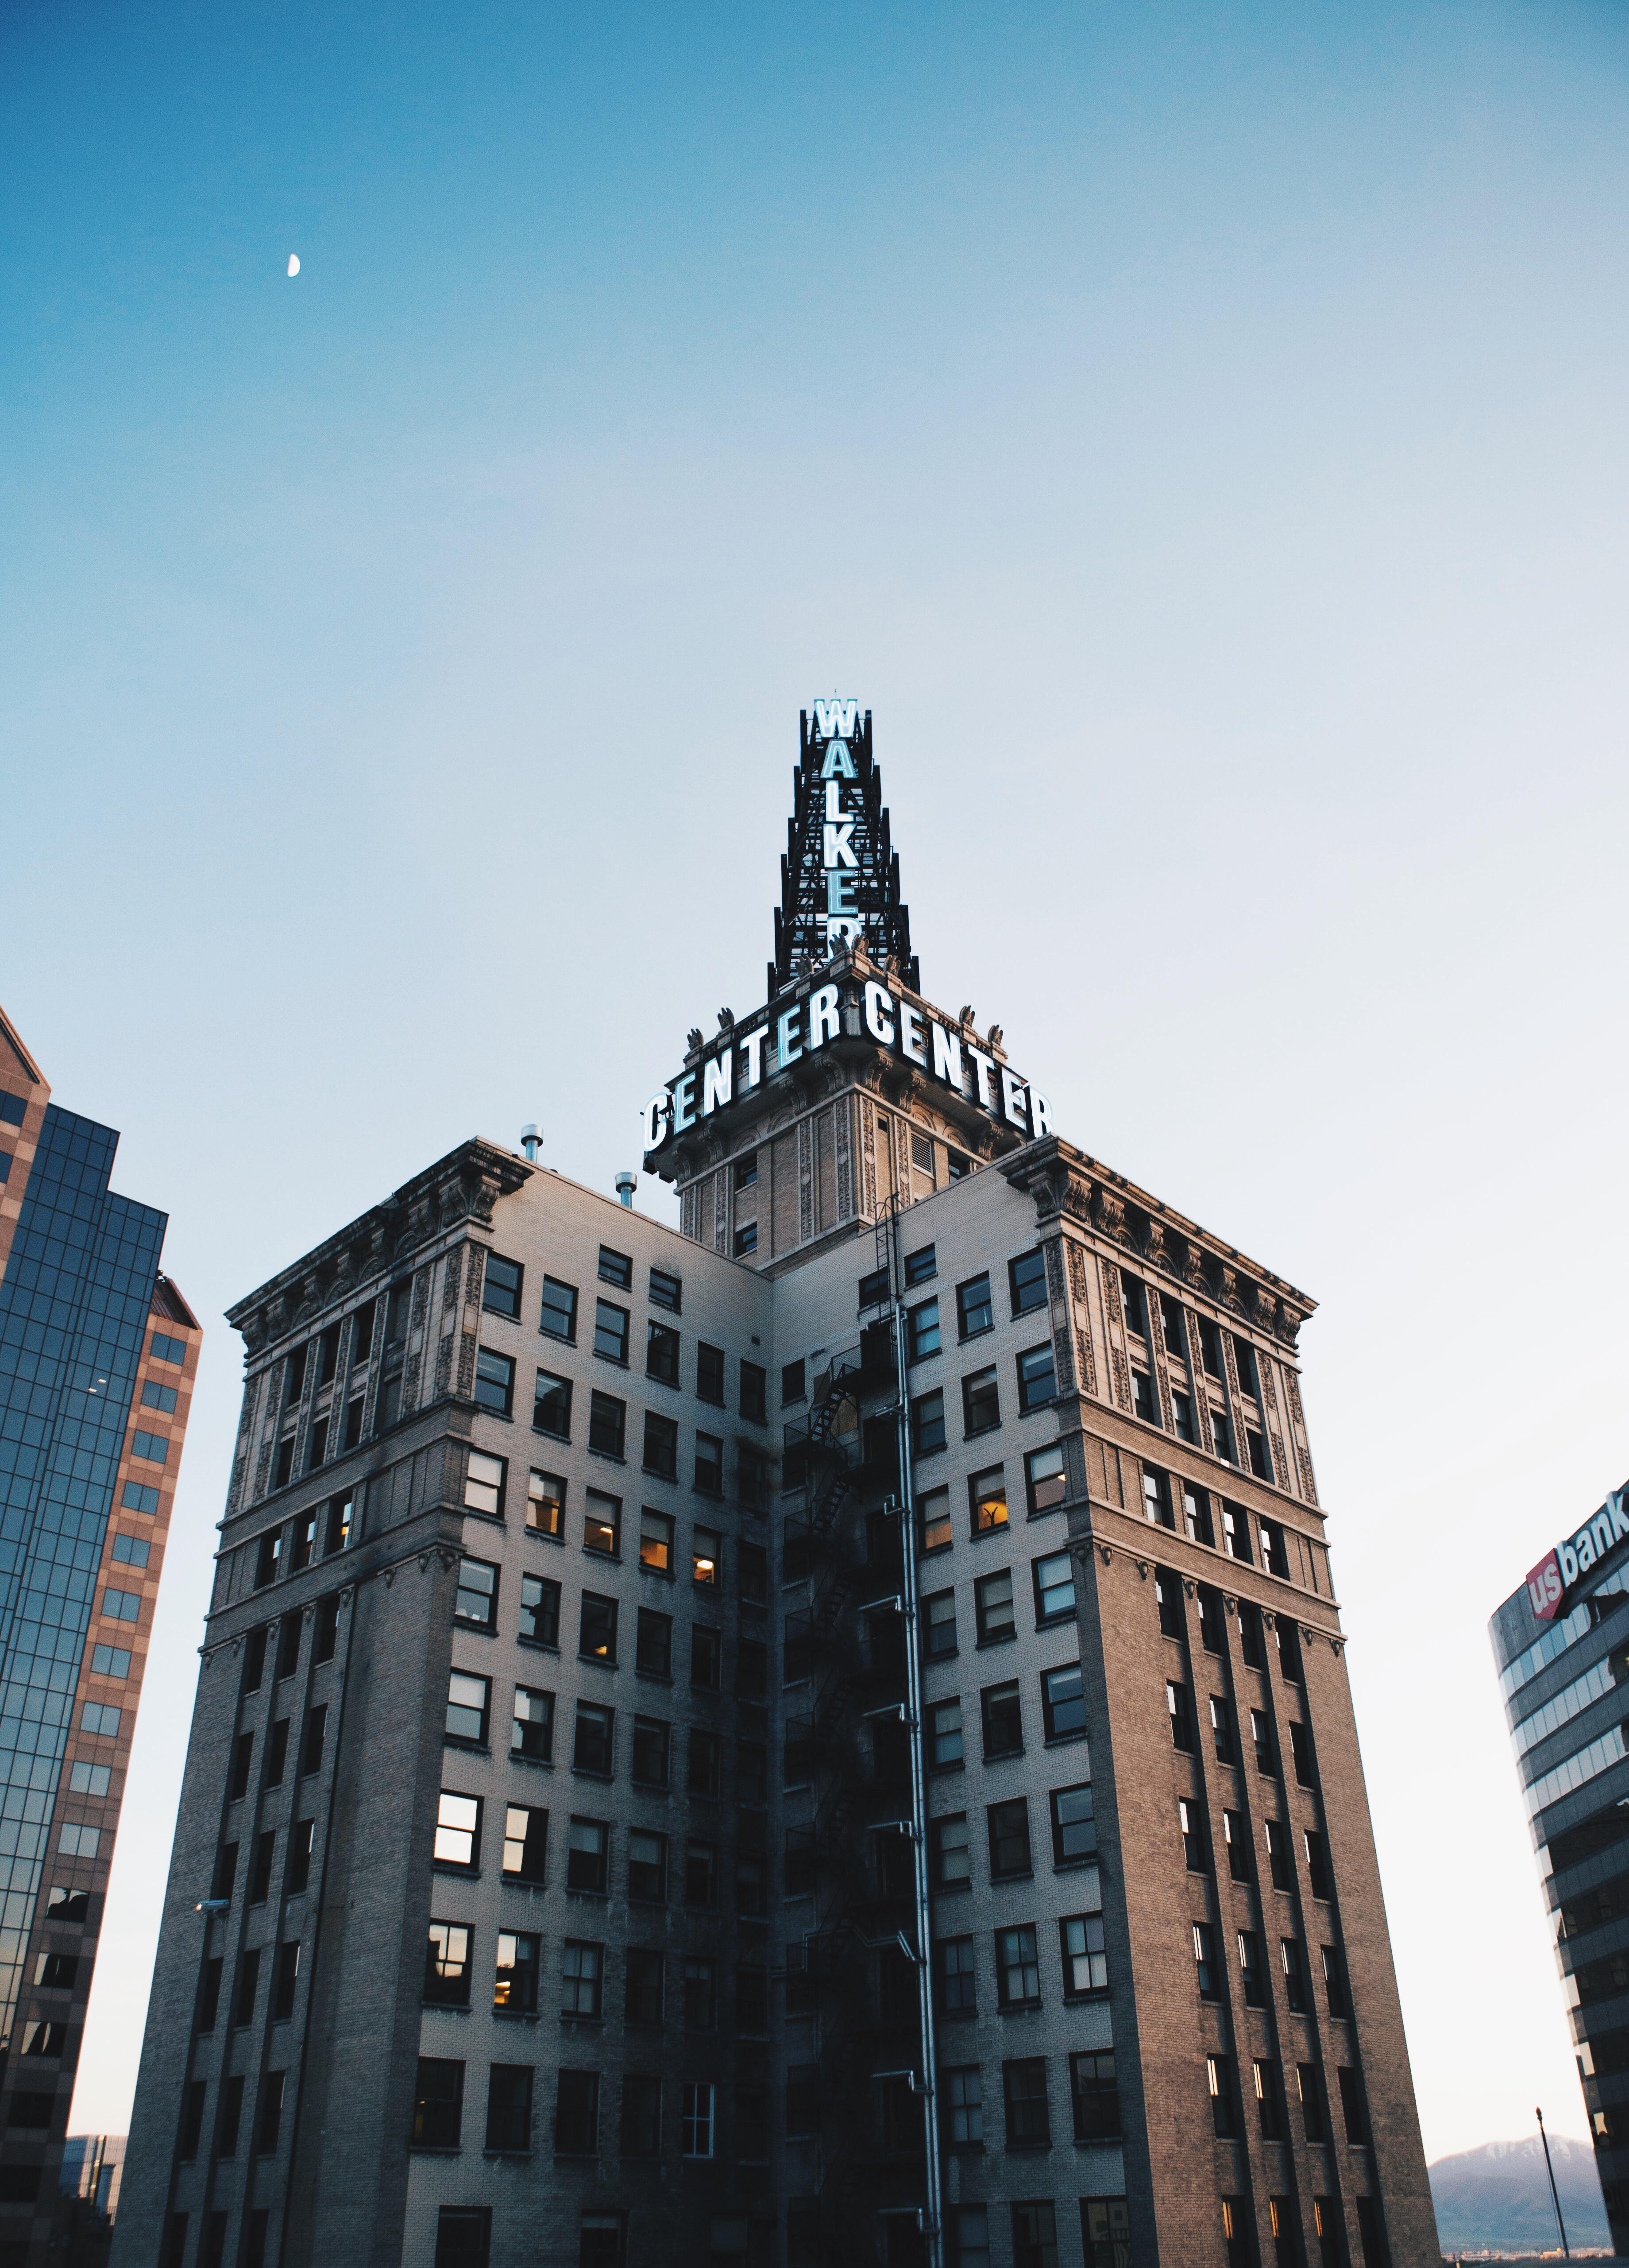
architecture, skyline, building, city, skyscraper, cityscape, downtown, tower, landmark, facade, tower block, high rise, metropolis, low angle shot, urban area, human settlement, metropolitan area